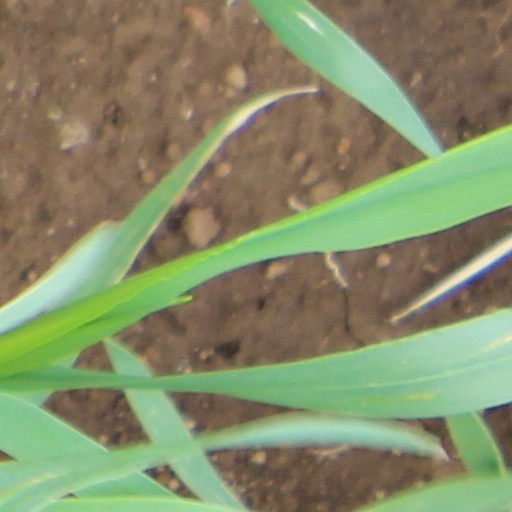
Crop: wheat